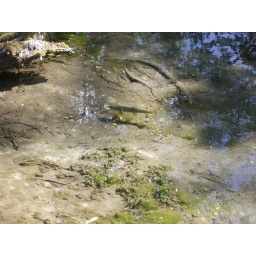
Yap, the water is clean enough you can see a fish in there